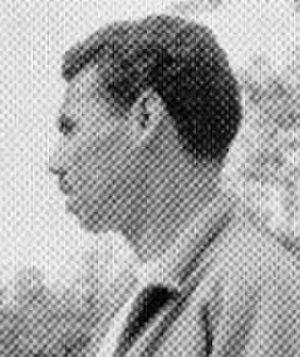
Abdelaziz Ben Tifour pendant la tournée de l'équipe du FLN de football.
Abdelaziz Ben Tifour est un footballeur franco-algérien. Il est né le 25 juillet 1927 à Hussein Dey et mort le 19 novembre 1970 à Alger. Il évoluait au poste d'attaquant.
La Jeunesse sportive de Kabylie, couramment abrégé en JS Kabylie ou JSK, est un club algérien de football basé à Tizi Ouzou, fondé officiellement le 2 août 1946.